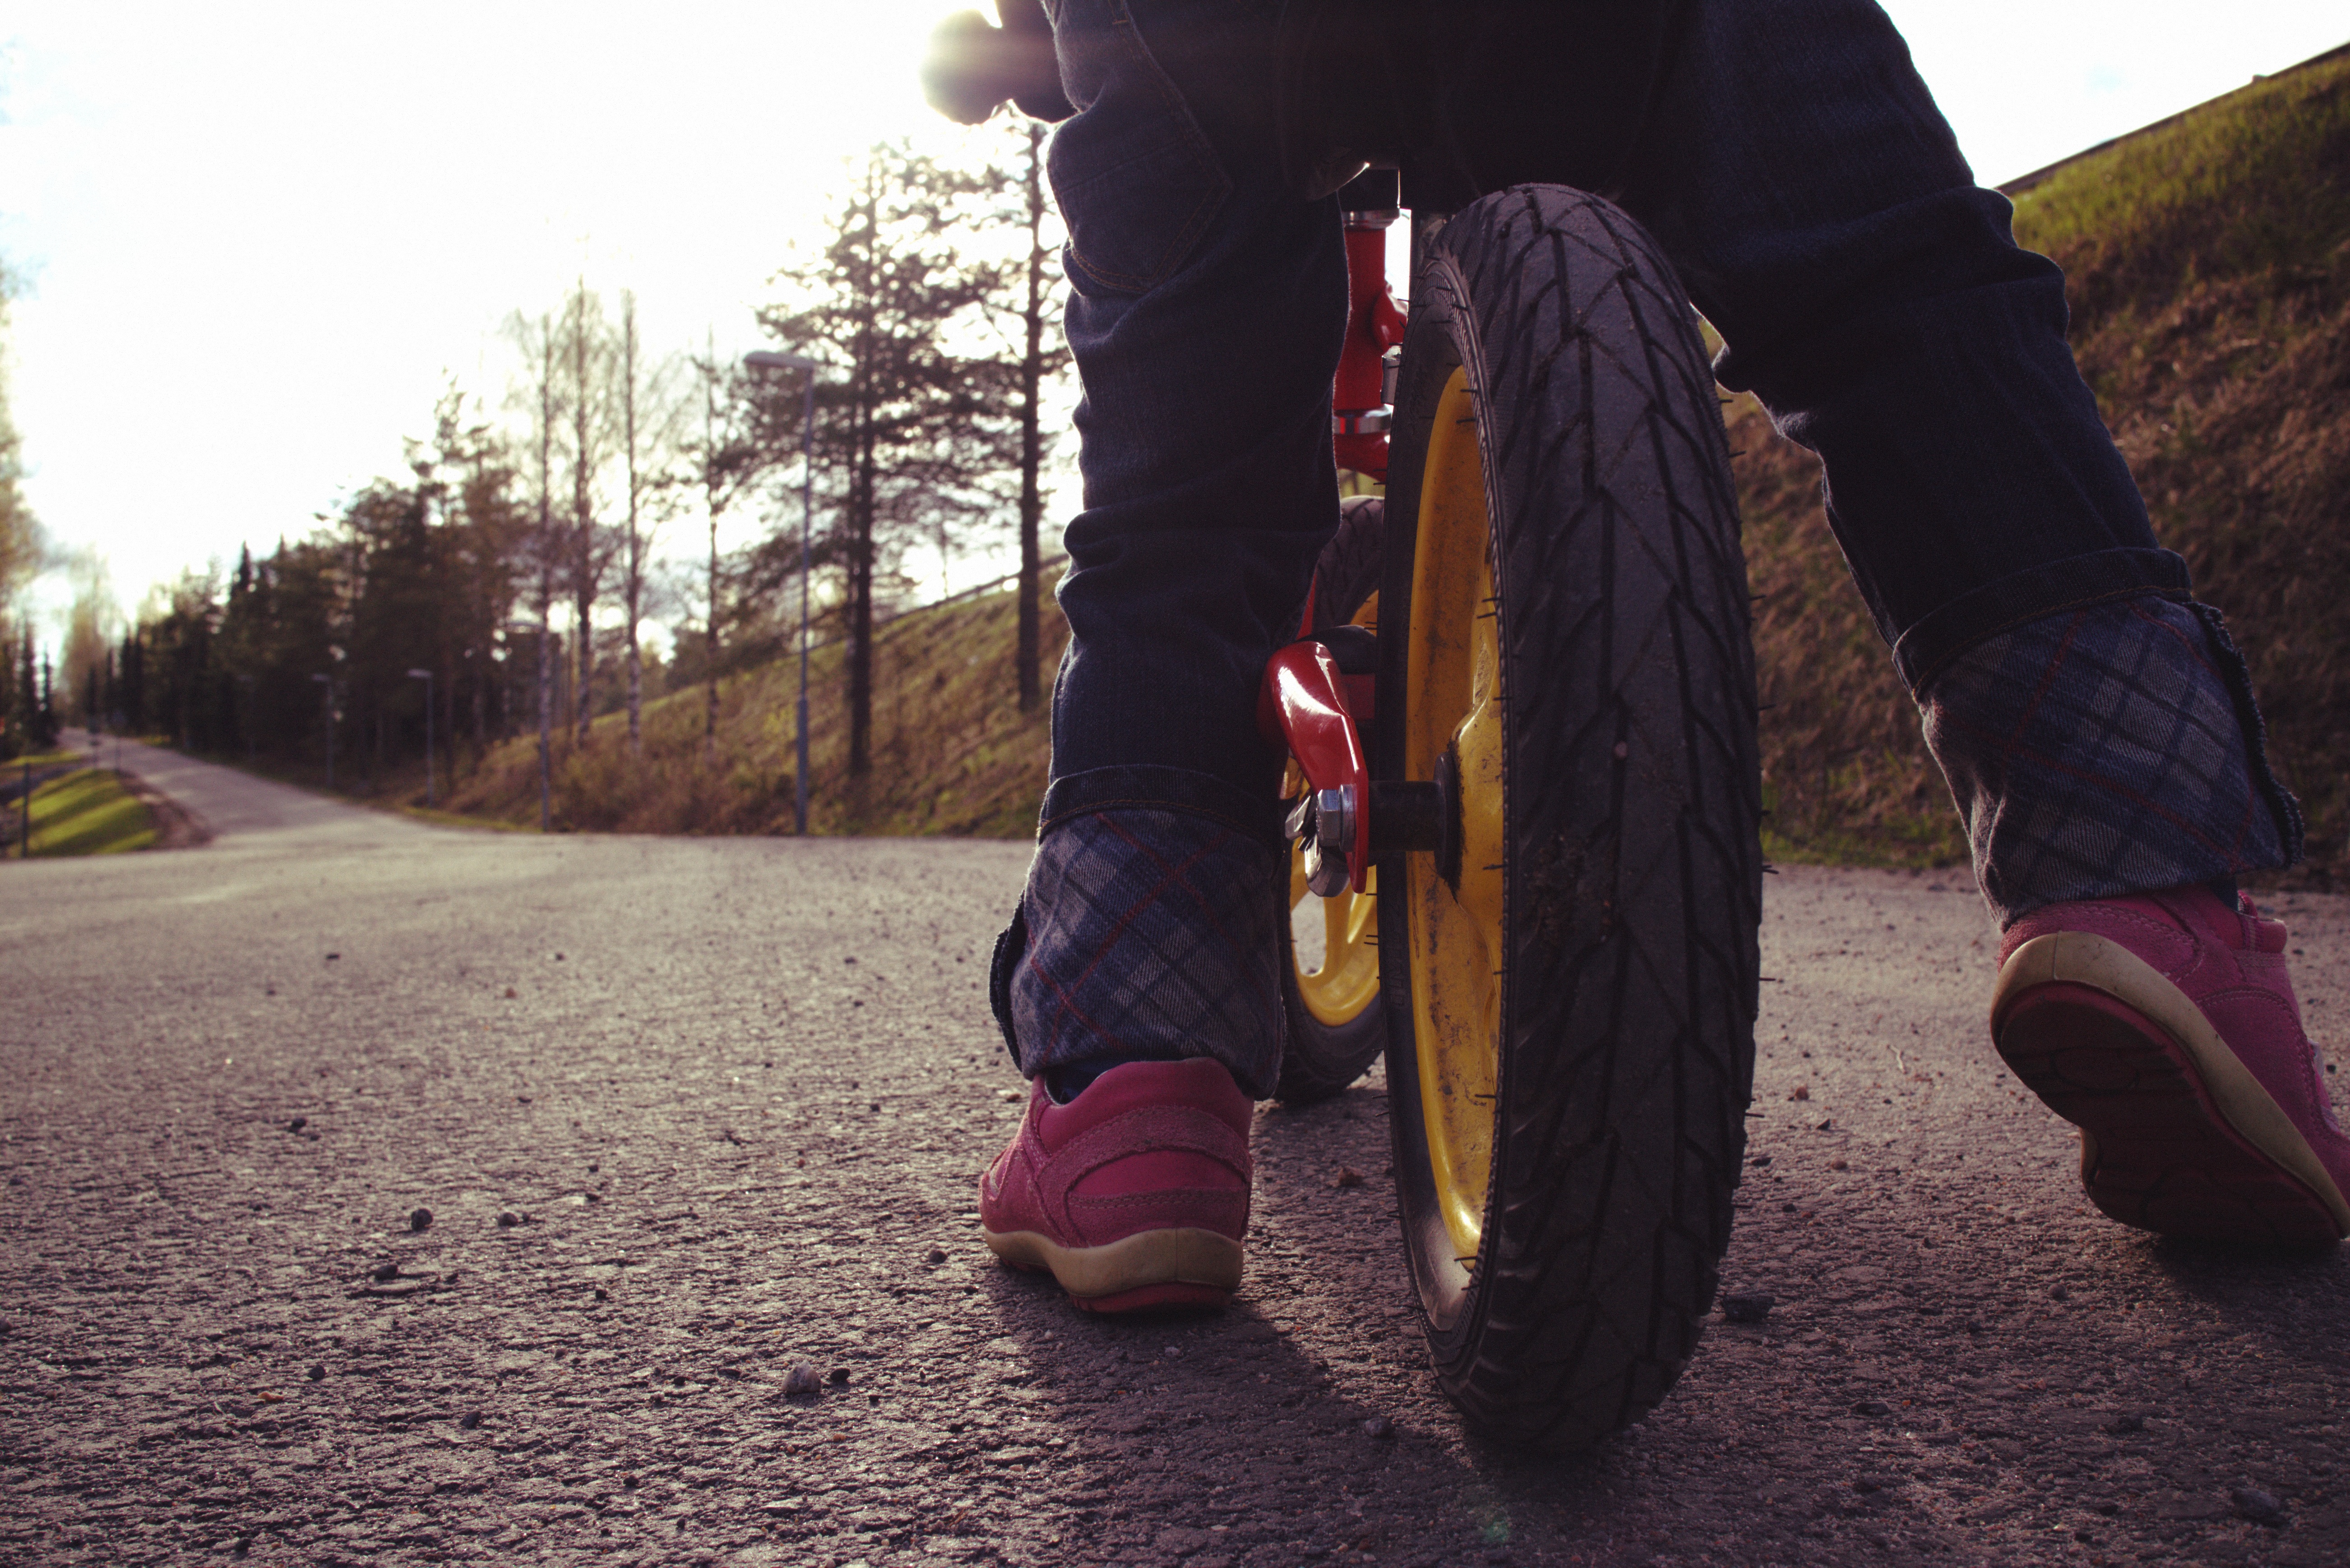
spring, color, footwear, image